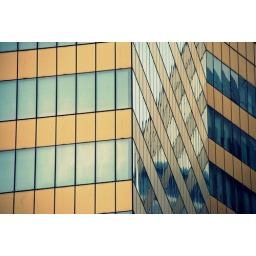
reflections on a glass building in Myongdong in Seoul, Korea.